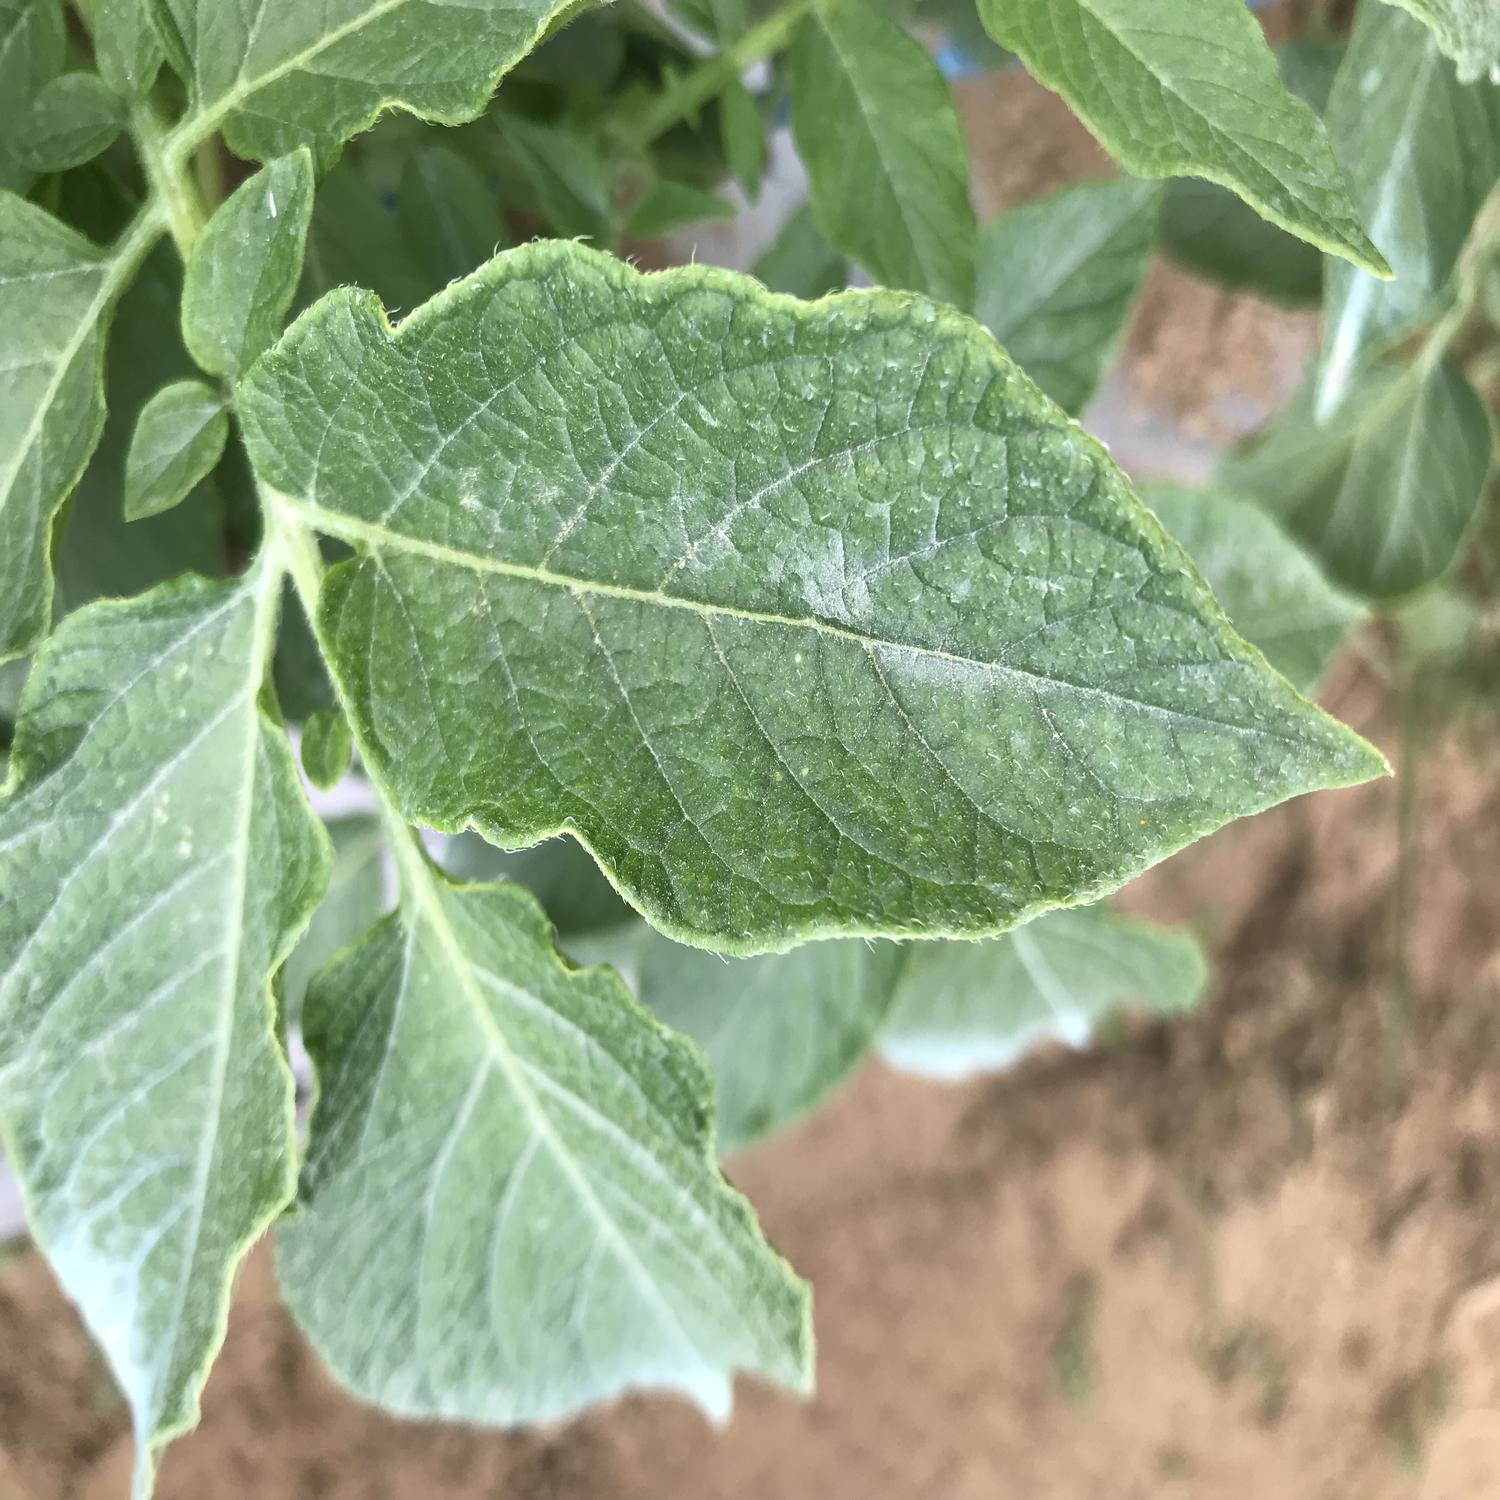
Label: Virus